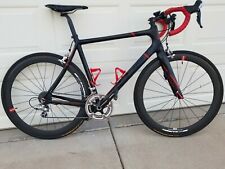
Vehicle type: Bikes